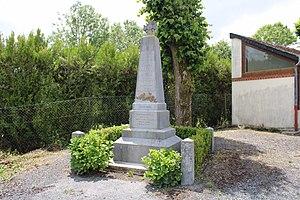
Le monument aux morts
Marfontaine est une commune française située dans le département de l'Aisne, en région Hauts-de-France.